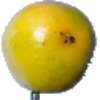
Label: maracuja